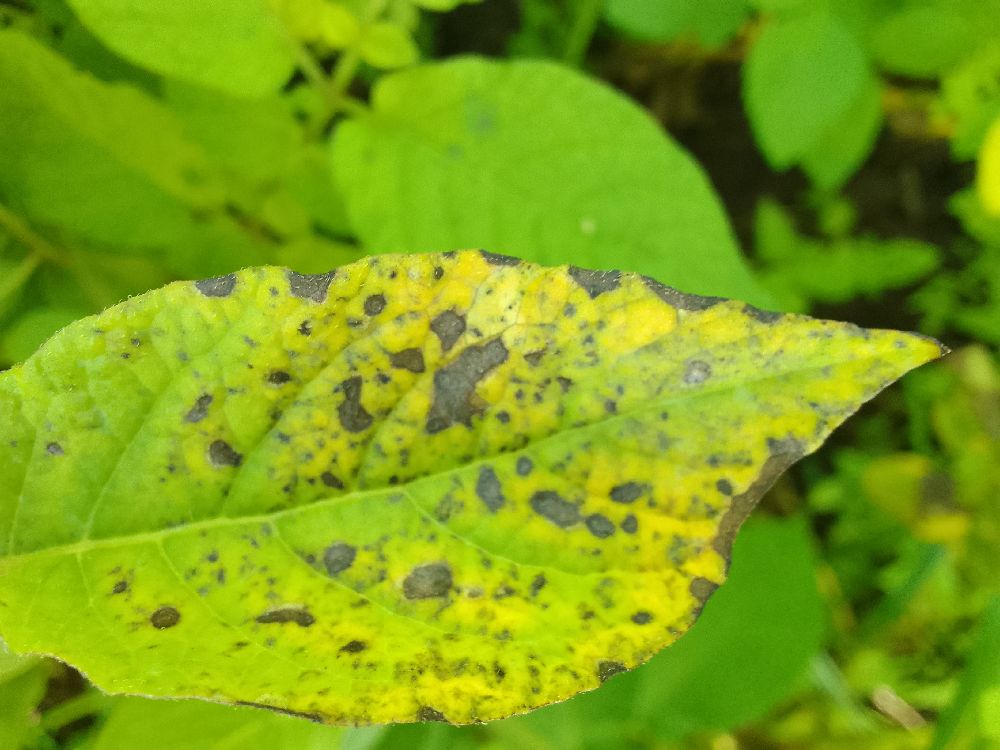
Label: Early blight